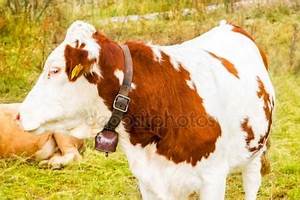
Label: mucca